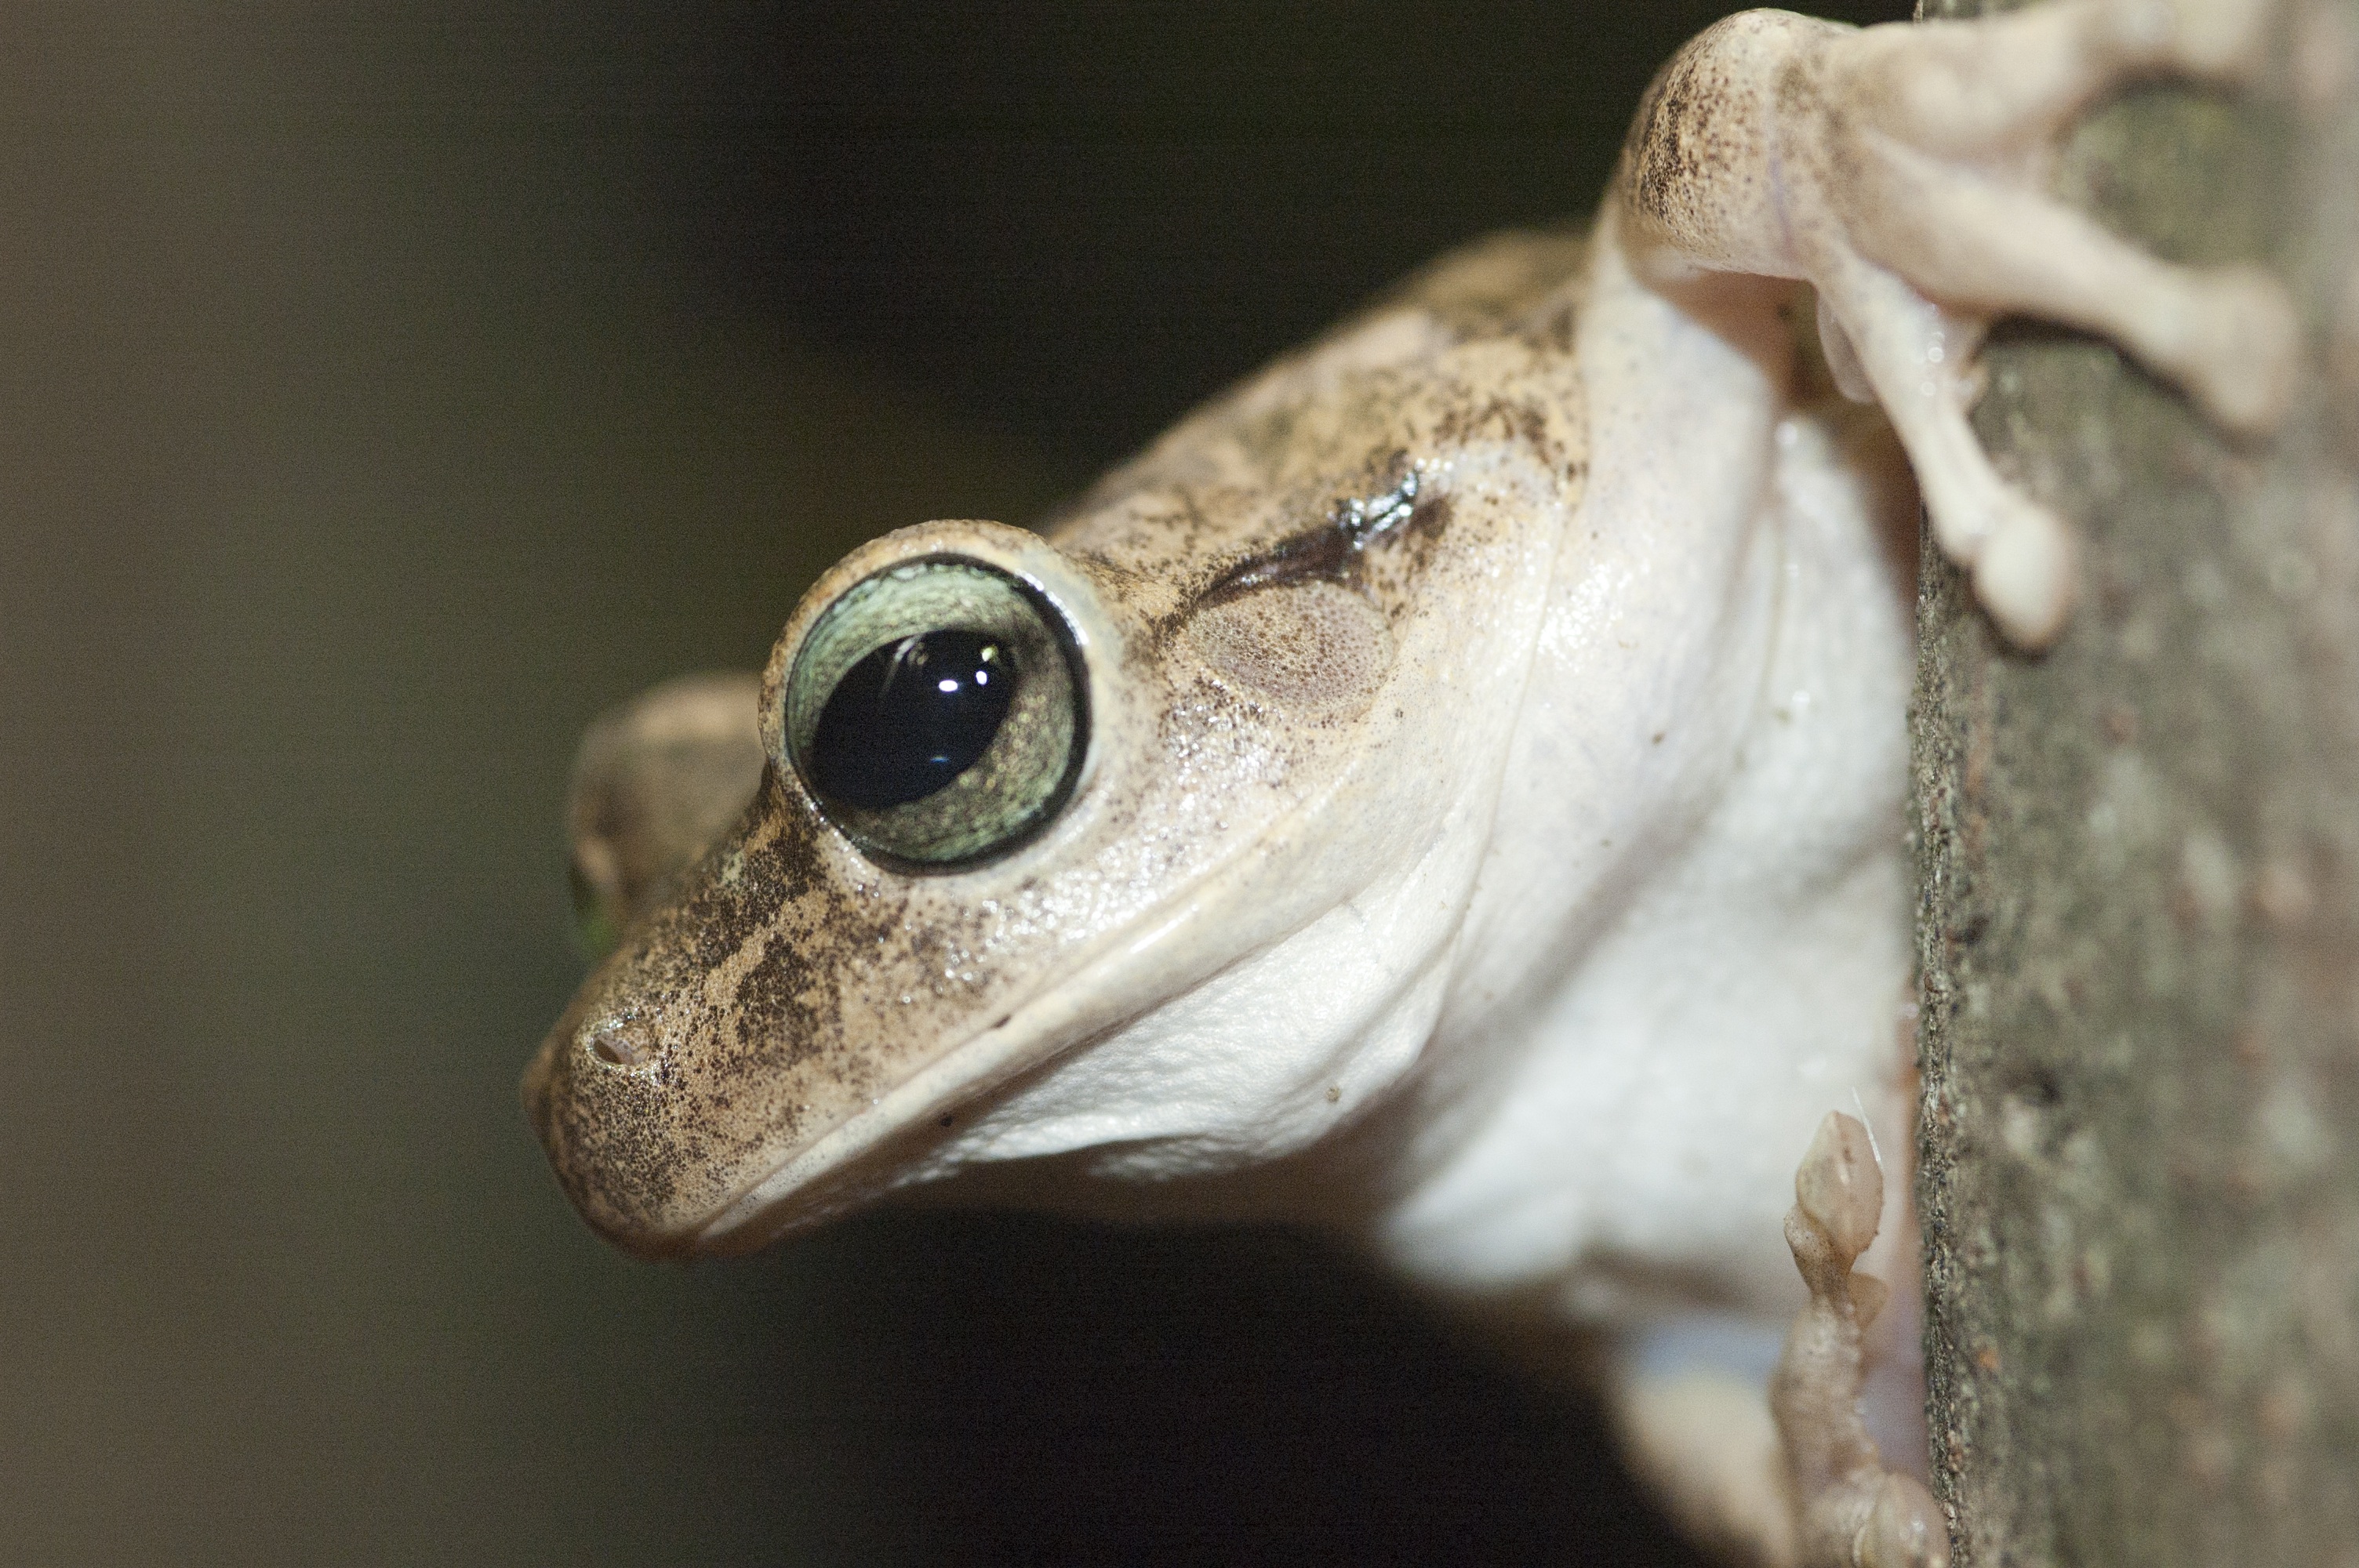
nature, photography, wildlife, frog, amphibian, fauna, gecko, close up, eye, animals, head, vertebrate, venezuela, macro photography, gerardo